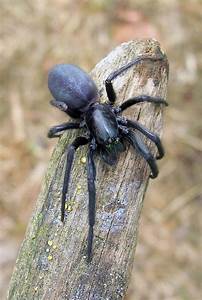
Label: ragno